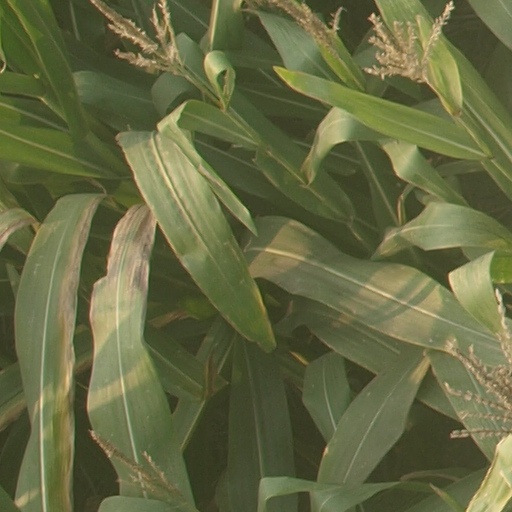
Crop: maize; corn